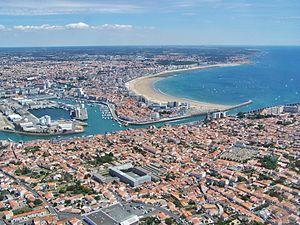
Vue aérienne des Sables d'Olonne, en Vendée, sur la côte atlantique française.
L’unité urbaine des Sables-d’Olonne est une entité statistique française située dans le département de la Vendée et la région des Pays-de-la-Loire.
Les Sables-d’Olonne est une commune nouvelle française, sous-préfecture du département de la Vendée dans la région des Pays-de-la-Loire.
Les Sables-d’Olonne est une ancienne commune de l'Ouest de la France située dans le département de la Vendée et la région des Pays de la Loire. Elle se situe au cœur de l'arc atlantique, à mi-distance de Nantes et de La Rochelle.